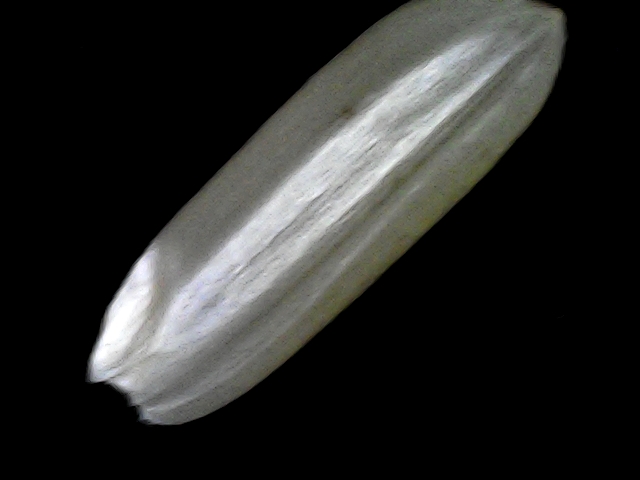
Rice variety: BRRI67